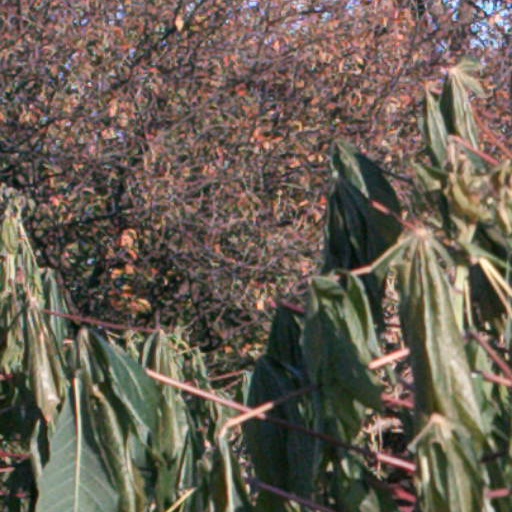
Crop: cassava